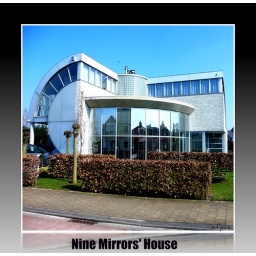
see the reflections, in every window another house